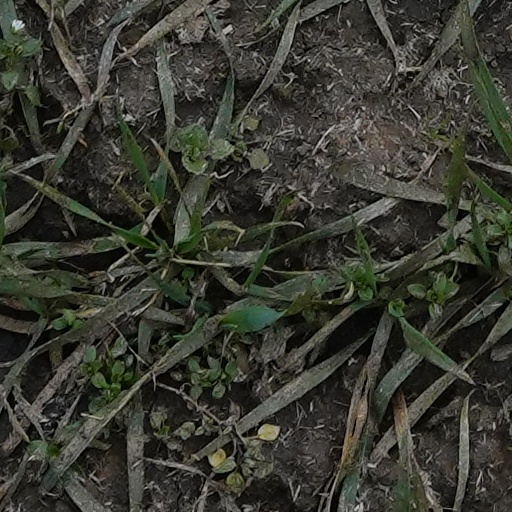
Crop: wheat